Asterix and Obelix vs. Caesar

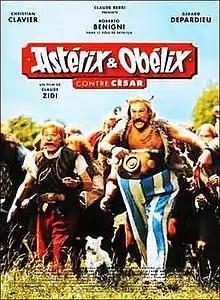
French theatrical release poster

Asterix and Obelix vs. Caesar is a 1999 comedy fantasy adventure film directed by Claude Zidi, the first installment in the "Asterix" film series based on Goscinny and Uderzo's Astérix comics. The film combines plots of several Astérix stories, mostly "Asterix the Gaul" (Getafix's abduction), "Asterix and the Soothsayer", "Asterix and the Goths" (the Druid conference), "Asterix the Legionary" (Obelix becoming smitten with Panacea) and "Asterix the Gladiator" (the characters fighting in the circus) but jokes and references from many other albums abound, including a humorous exchange between Caesar and Brutus taken from "Asterix and Cleopatra", and the villain Lucius Detritus is based on Tullius Detritus, the main antagonist of "Asterix and the Roman Agent" (known as Tortuous Convolvulus in the English translation of the comic).